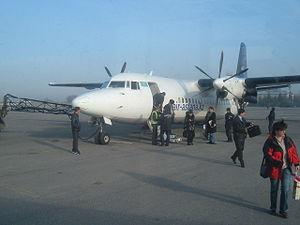
Chimkent, anciennement appelée Tchimkent, est une ville du sud du Kazakhstan et un foyer industriel important. Sa population est d'environ 854 500 habitants.
L’aéroport international de Chimkent est un aéroport desservant la ville de Chimkent de l'oblys du Kazakhstan-Méridional. En 2004, l'aéroport a accueilli 97 000 passagers.